Zephyr Teachout

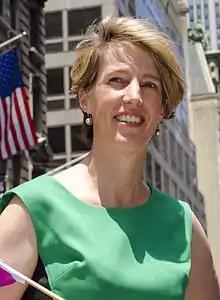
Teachout at a 2014 Pride March

Zephyr Rain Teachout (born October 24, 1971) is an American attorney, author, political candidate, and professor of law specializing in democracy and antitrust at Fordham University.